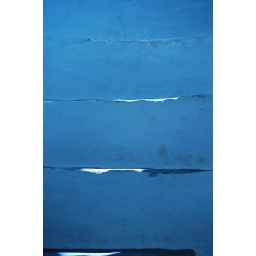
Sunlight on a chair in Salvador Dali's home in Spain